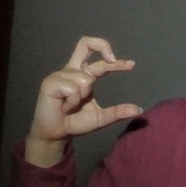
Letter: thal